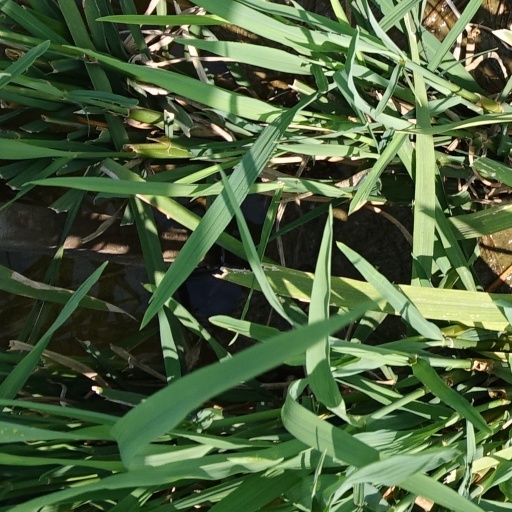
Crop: rice